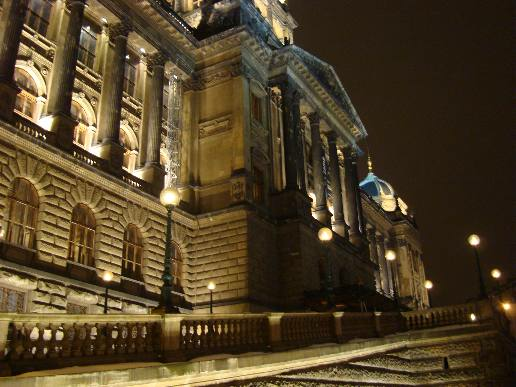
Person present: No